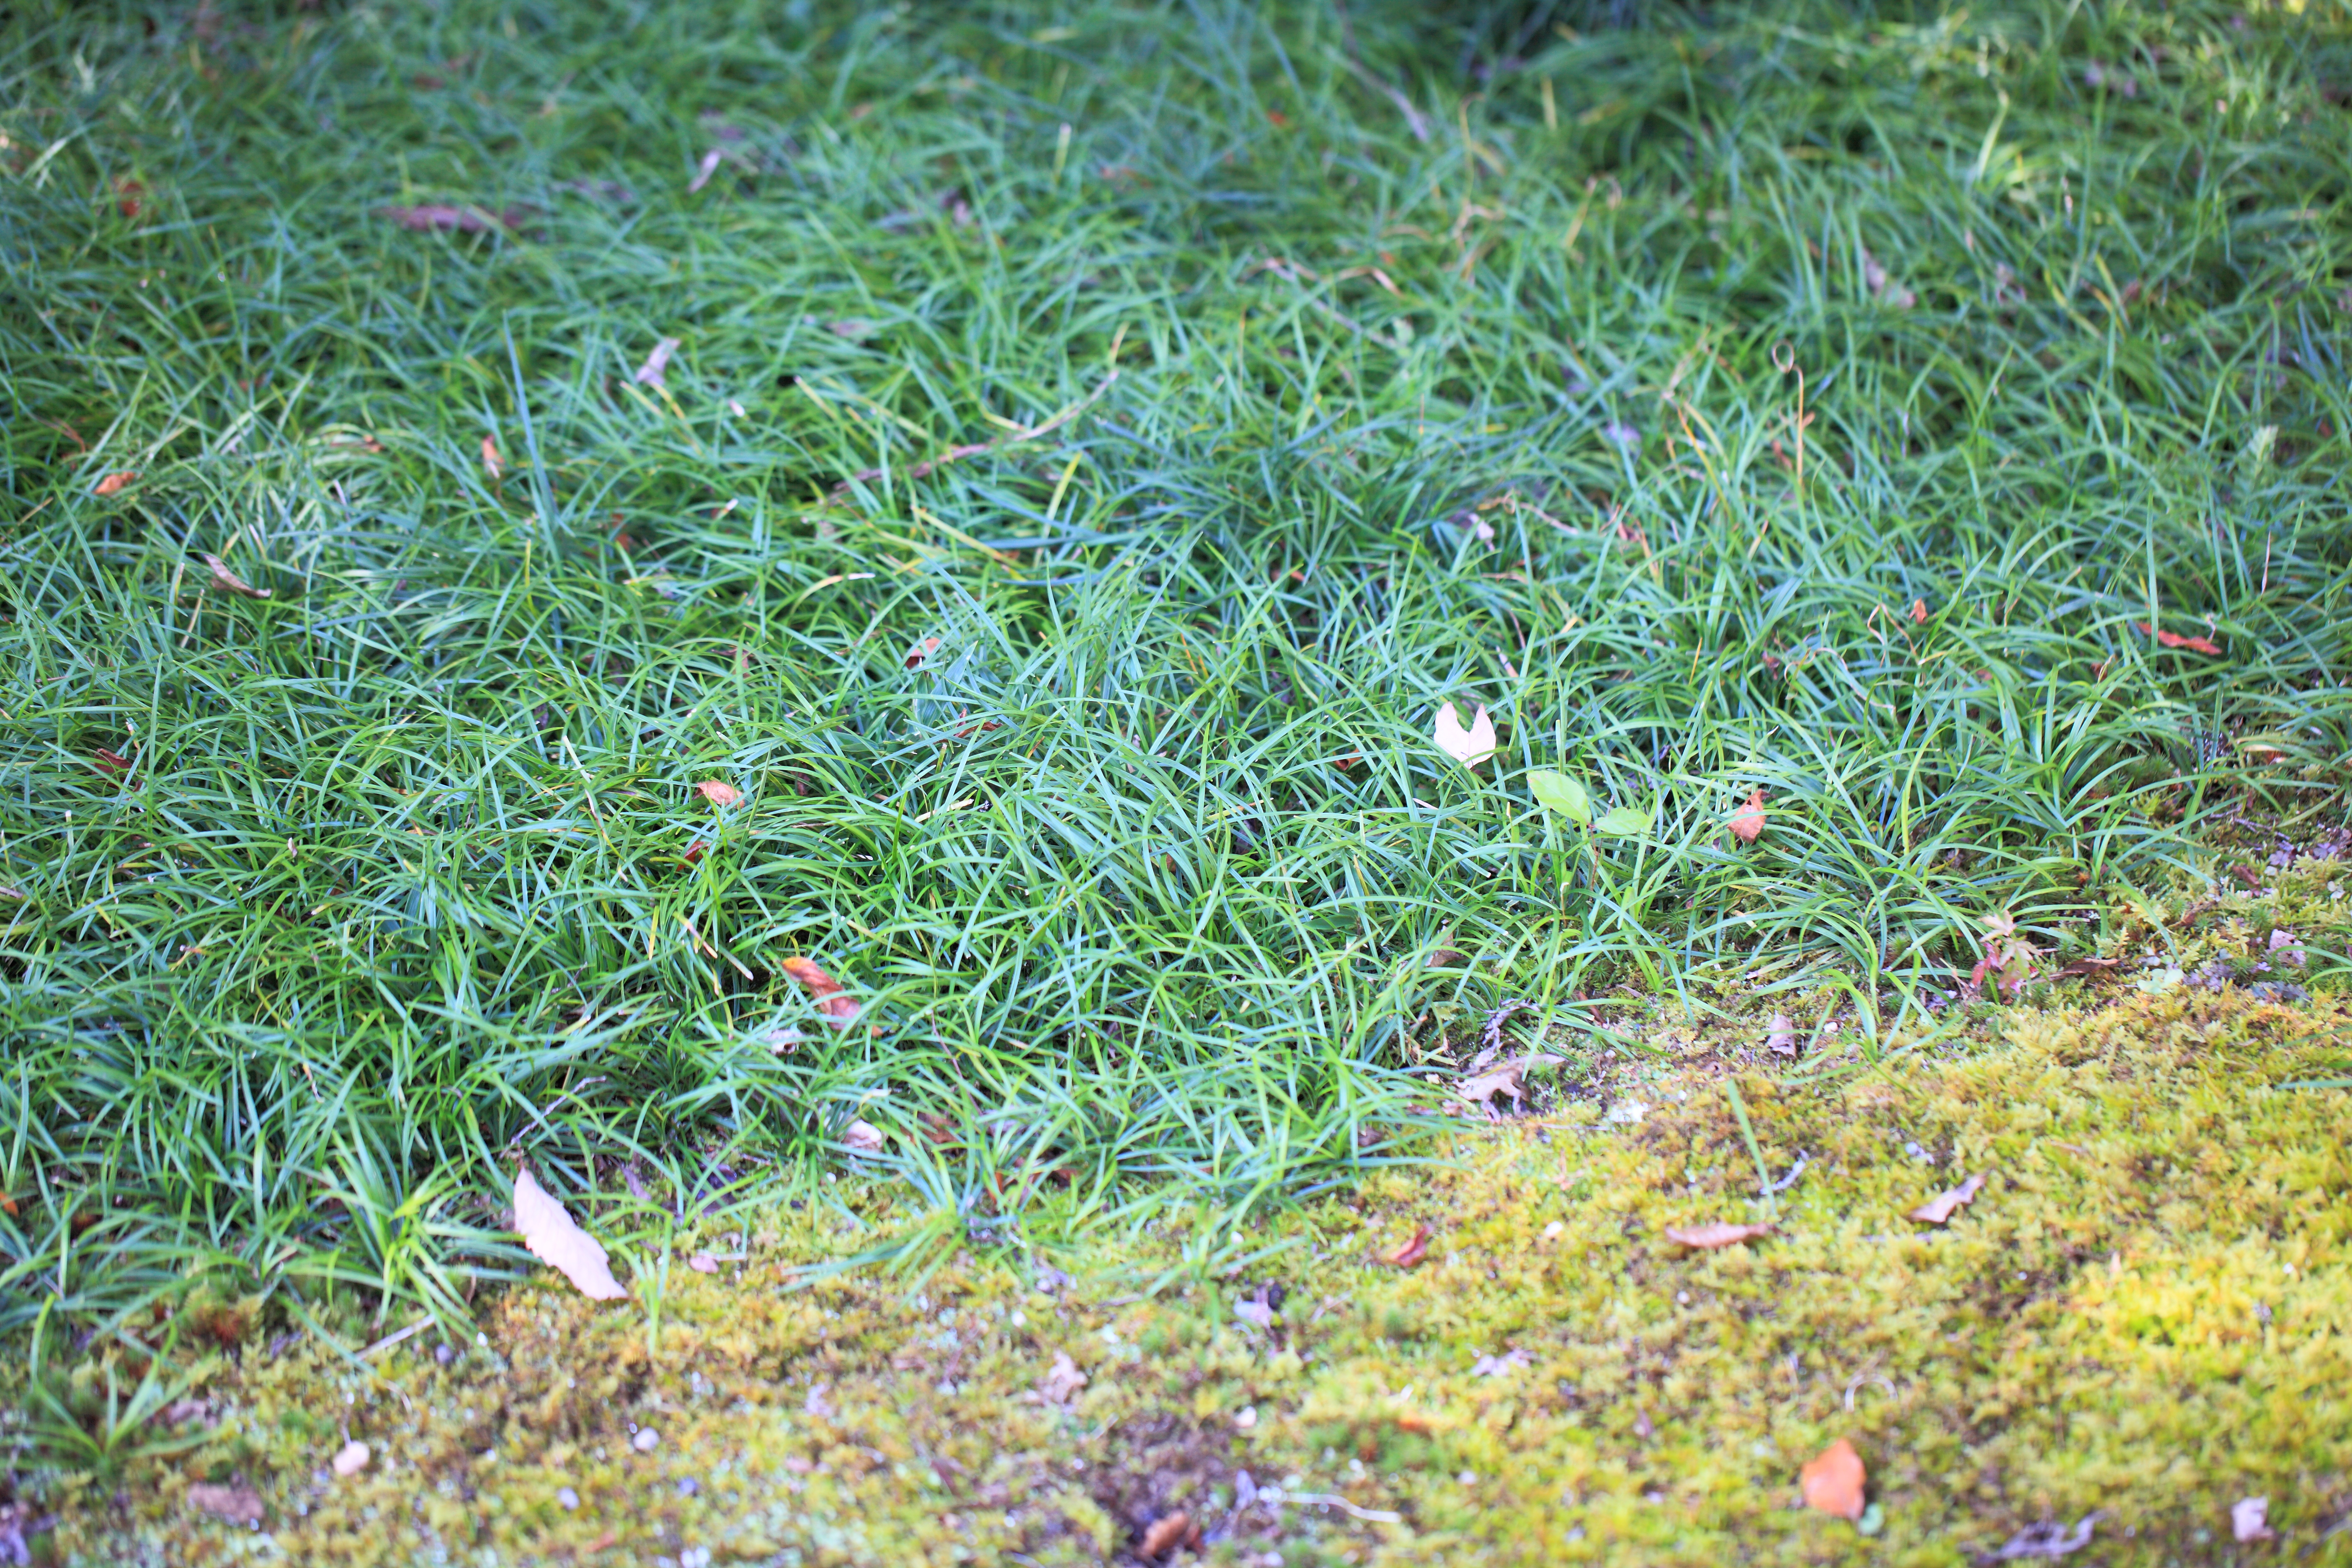
grass, plant, lawn, meadow, prairie, leaf, flower, pattern, green, high, soil, botany, garden, flora, wildflower, background, grassland, shrub, wallpaper, 5d, hires, woodland, yard, markii, hi, res, resolution, ibaraki, hitachiohta, seizansoh, grass family, land plant